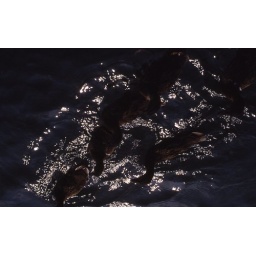
ducks in water 4-71